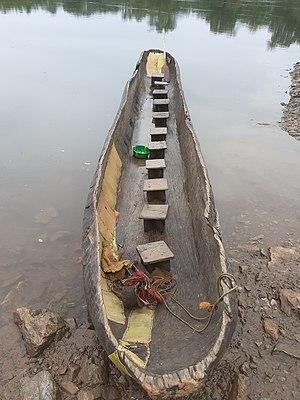
Pirogue sur le rio nunez This is an image with the theme ""Africa on the Move or Transport"" from: Guinea"
Le Rio Nunez est un fleuve côtier de Guinée.